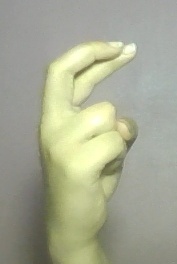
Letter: zay